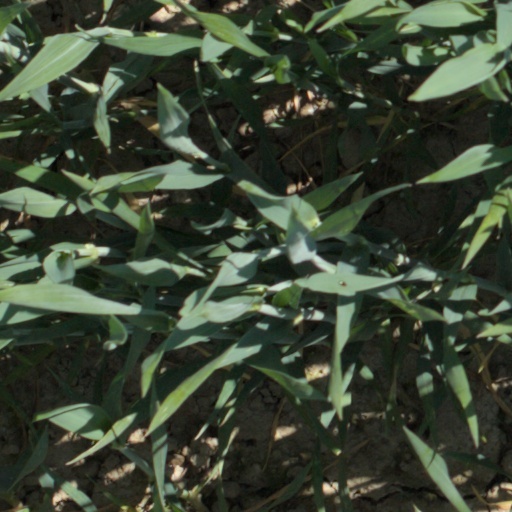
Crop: wheat